Sumo deadlift

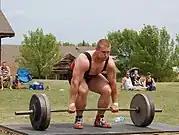
In conventional deadlift, hands are placed outside the legs

The sumo deadlift is a variation of the barbell deadlift often adopted by powerlifters. When performing a sumo deadlift, the lifter adopts a wide stance, and grips the bar between the legs.